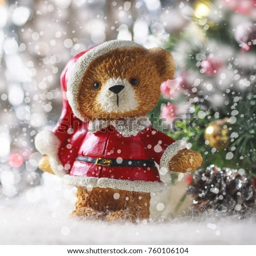
teddy bear , decorations on a white background .